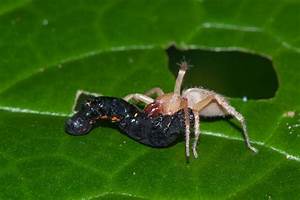
Label: ragno